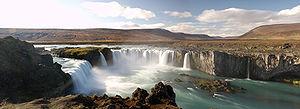
Goðafoss est une des chutes les plus célèbres d'Islande. Elle est localisée dans la région de Mývatn, sur le fleuve Skjálfandafljót et fait 12 mètres de hauteur sur 30 mètres de largeur.